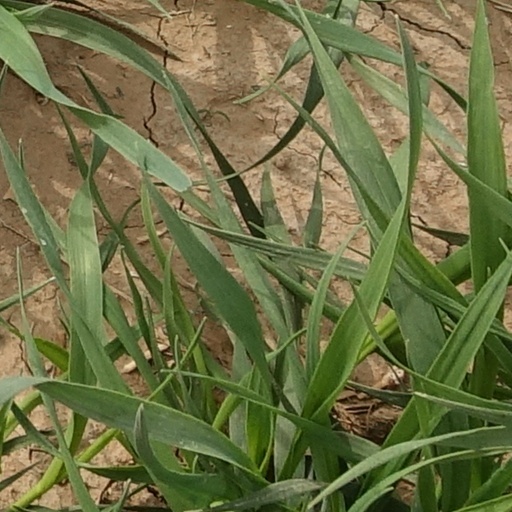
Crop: wheat